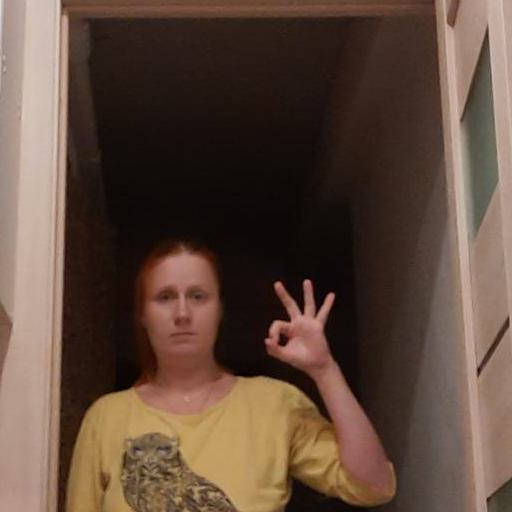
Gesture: ok